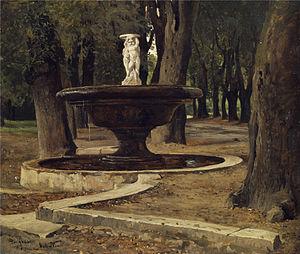
Paul Franz Flickel est un peintre allemand.